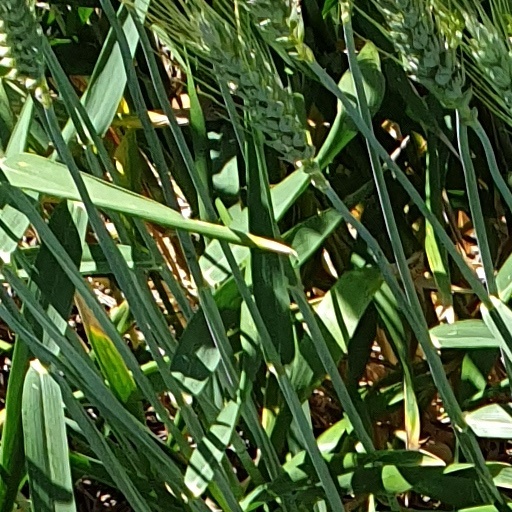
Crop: wheat